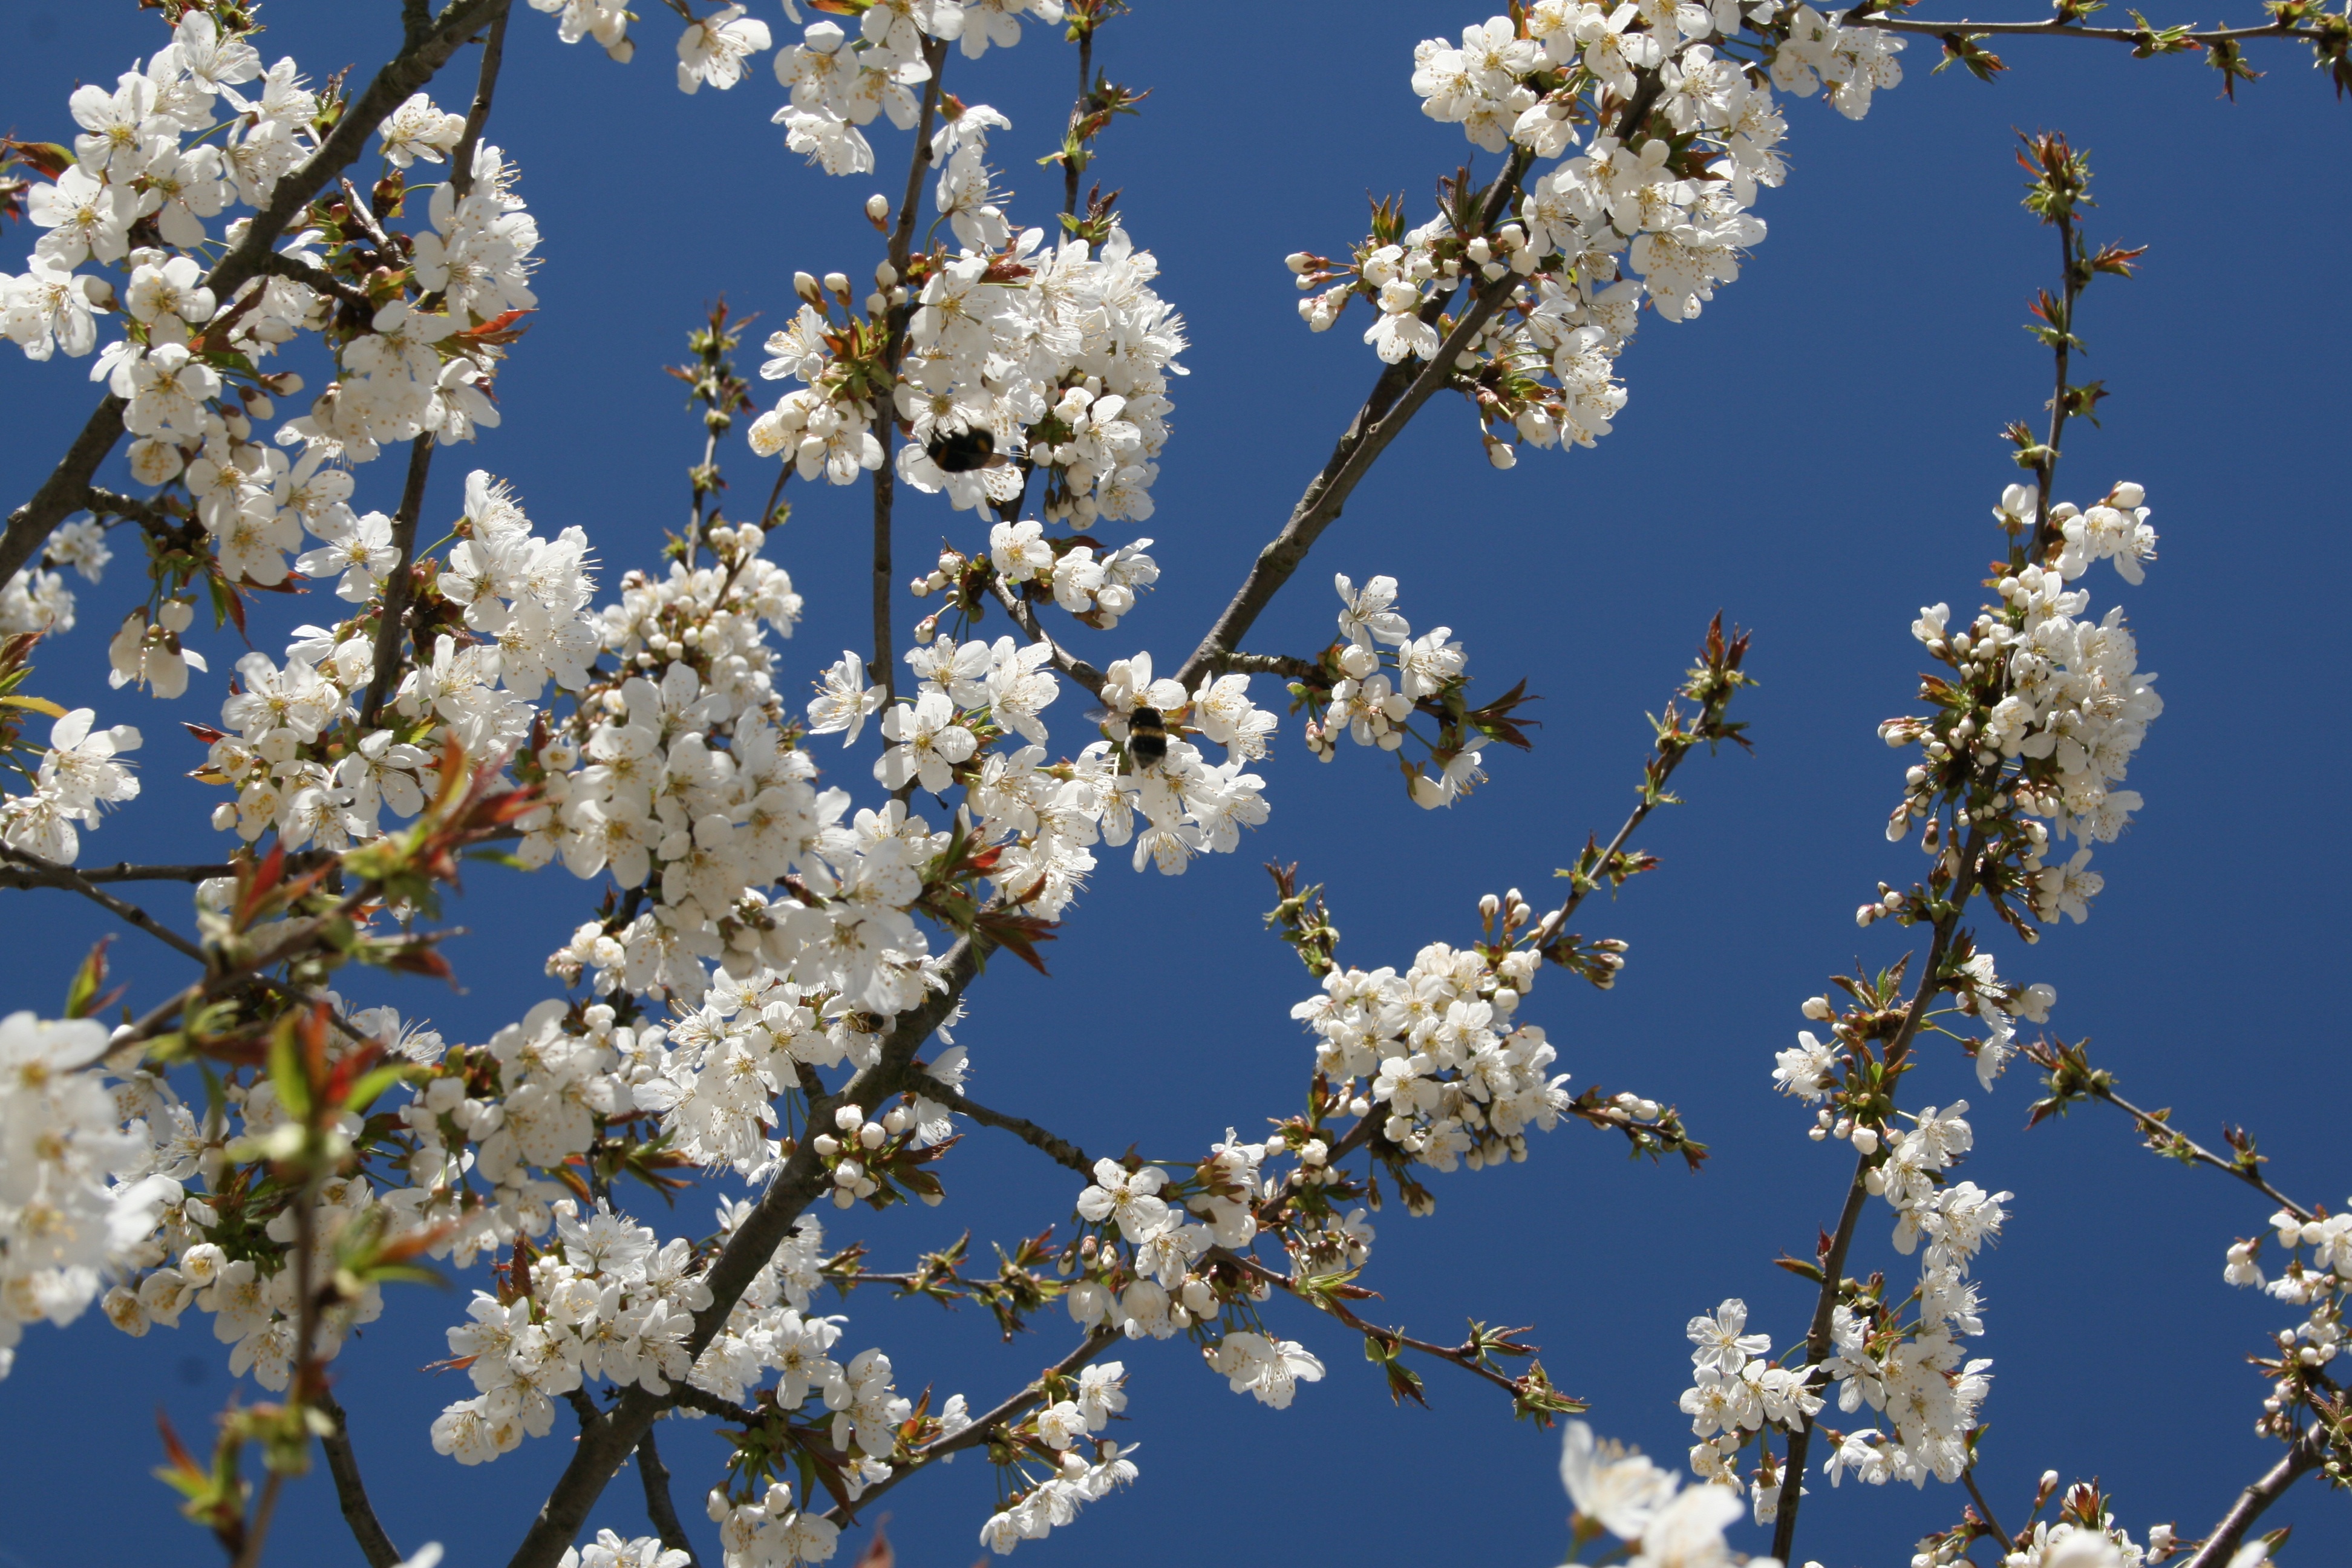
tree, branch, blossom, plant, sky, flower, bloom, food, spring, produce, flora, cherry blossom, fruit tree, cherry, flowering plant, land plant